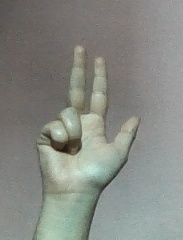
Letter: al